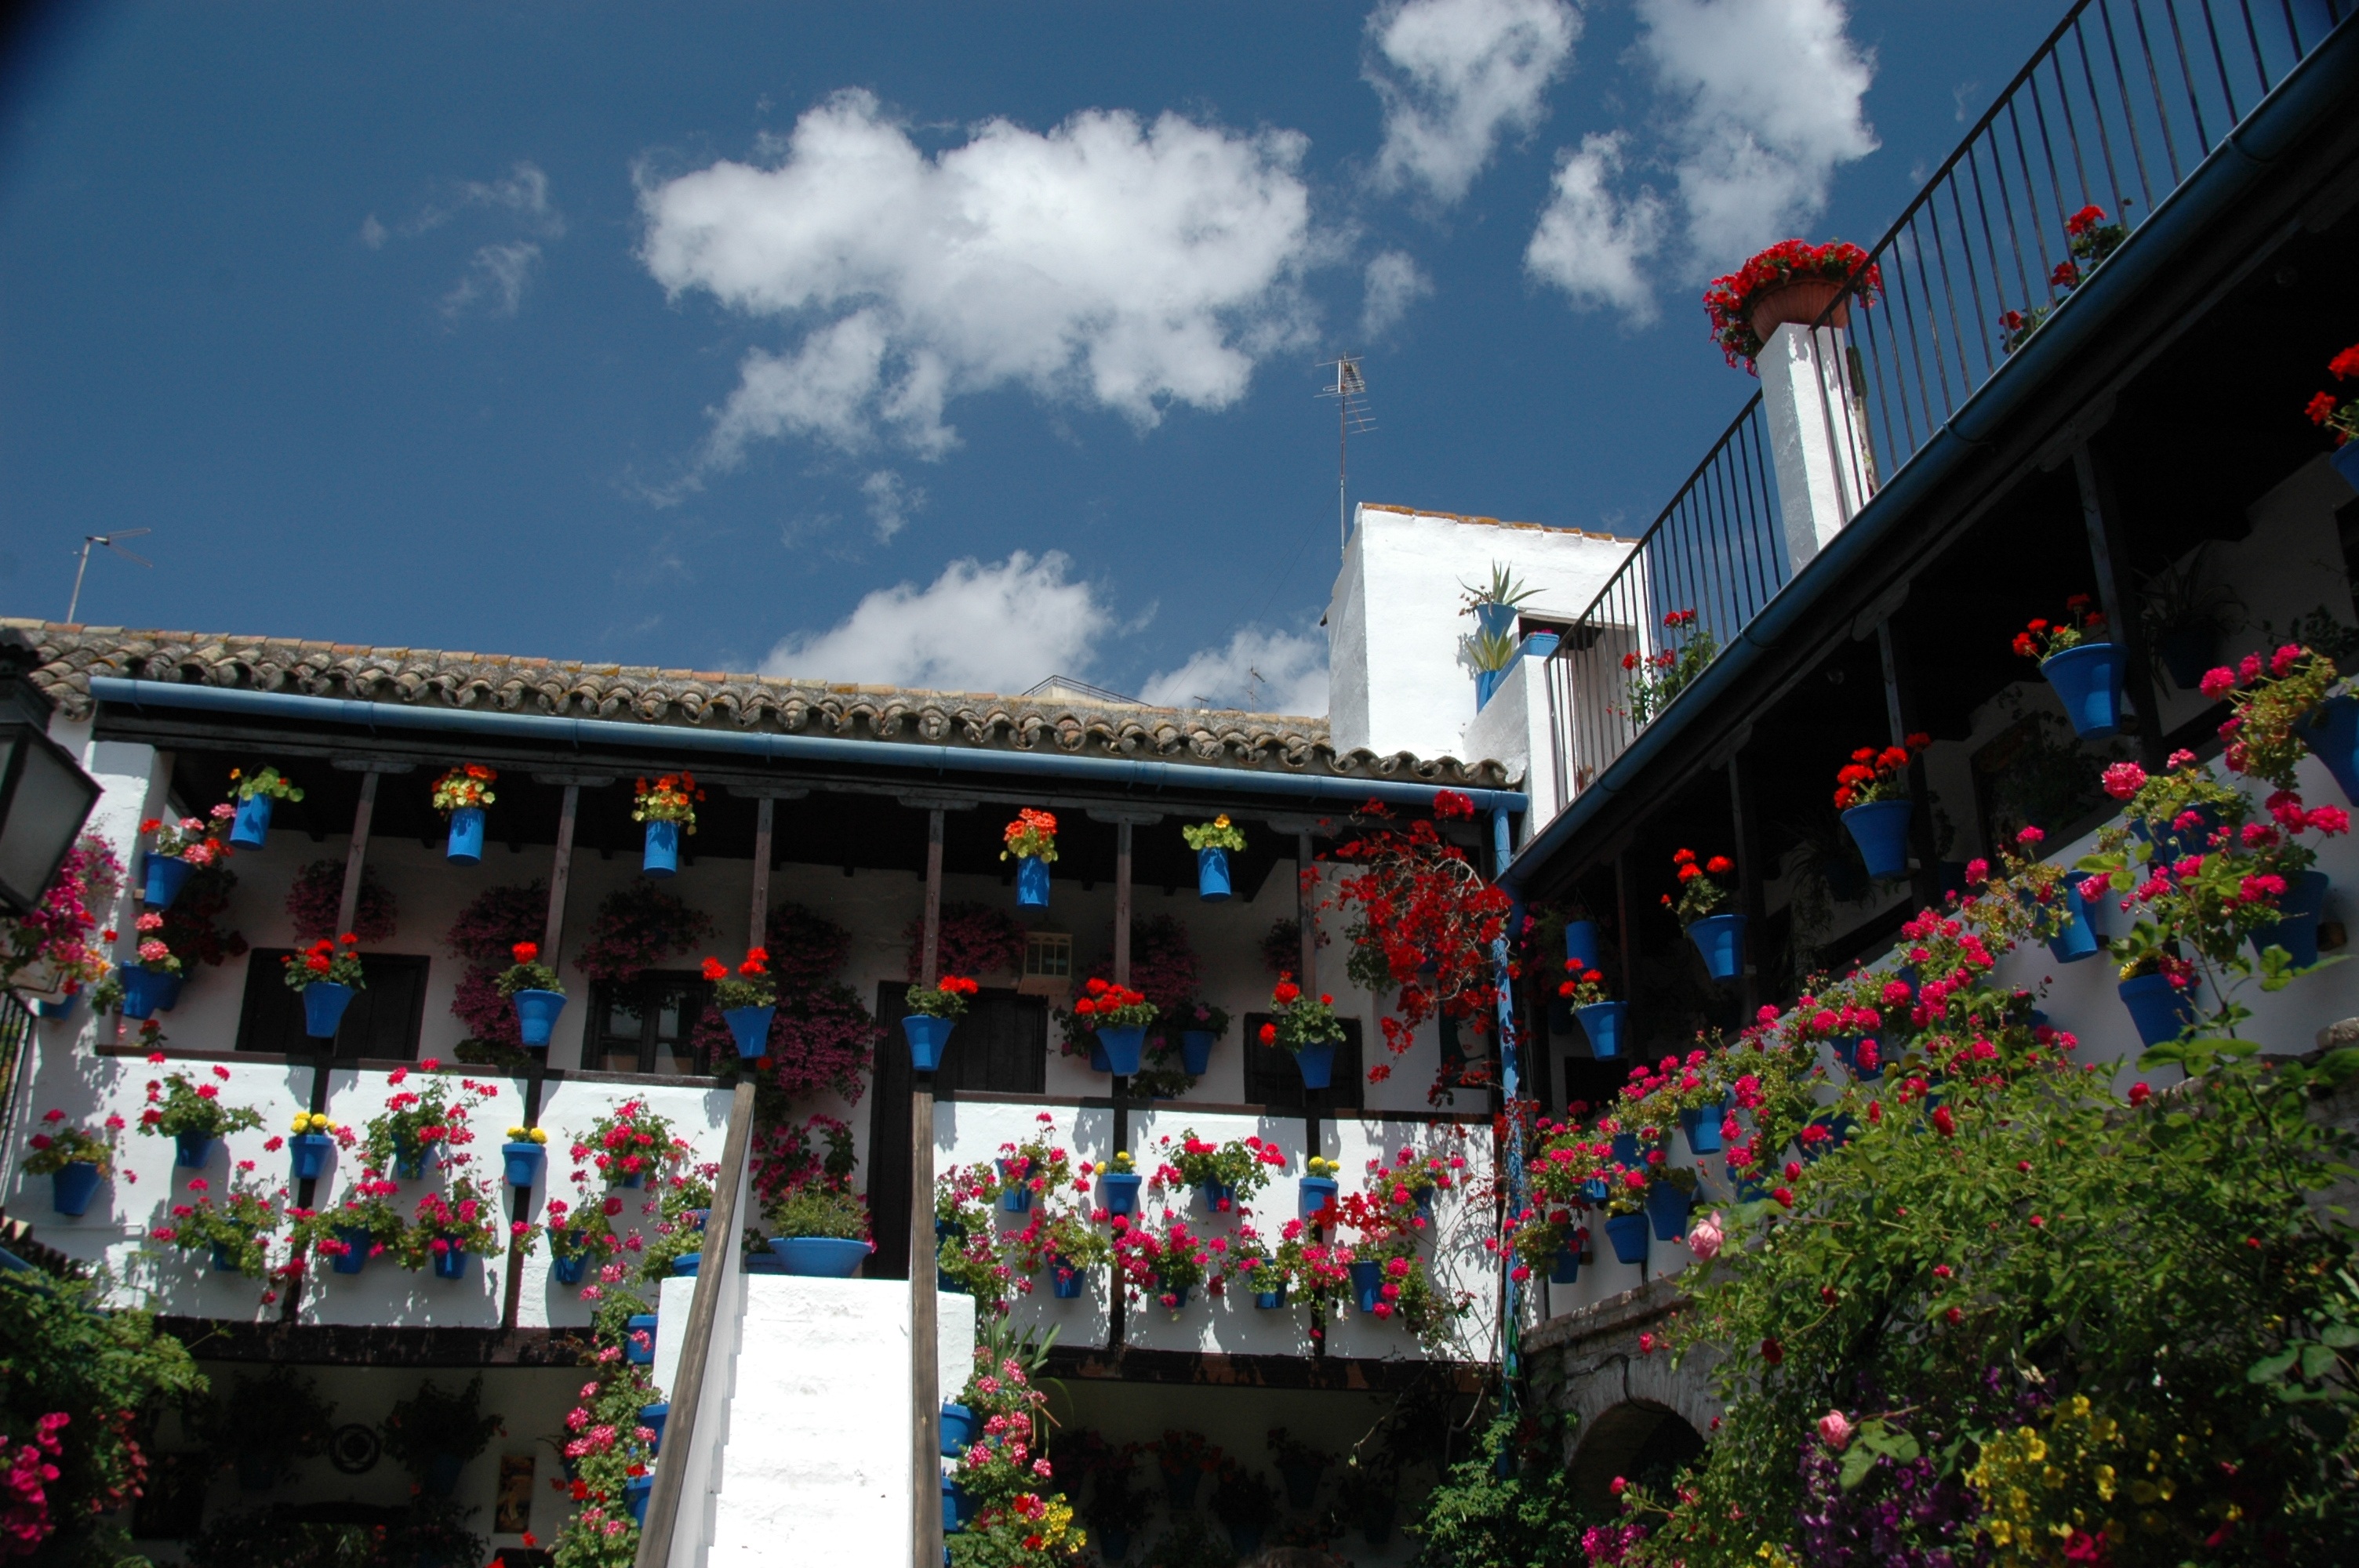
flower, crowd, amusement park, tourism, stadium, festival, spain, temple, shrine, andalusia, cordoba